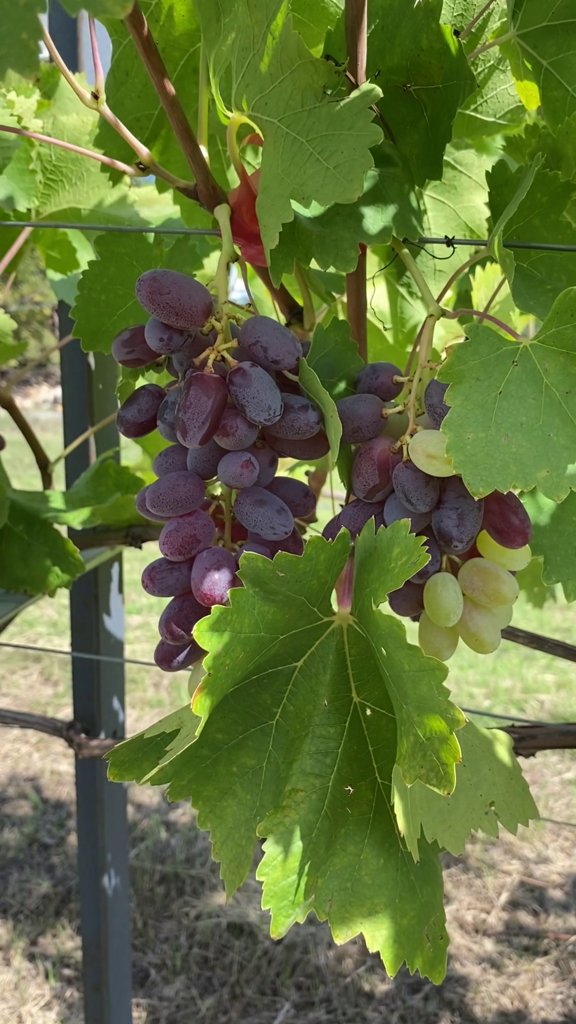
Berries visible: 44
Grape clusters: 2